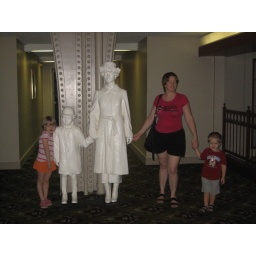
We stayed in a train car and posed with their statues.